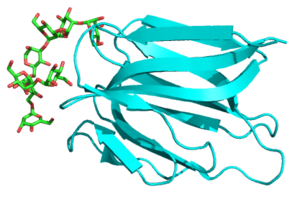
La griffithsine est une protéine isolée d'algues rouges du genre Griffithsia. Elle consiste en une chaîne polypeptidique de 121 résidus d'acides aminés présentant un repliement lectine de type jacaline. On a montré in vitro que cette protéine est un puissant inhibiteur de fusion, de sorte qu'elle est étudiée pour la prévention de la transmission du VIH.